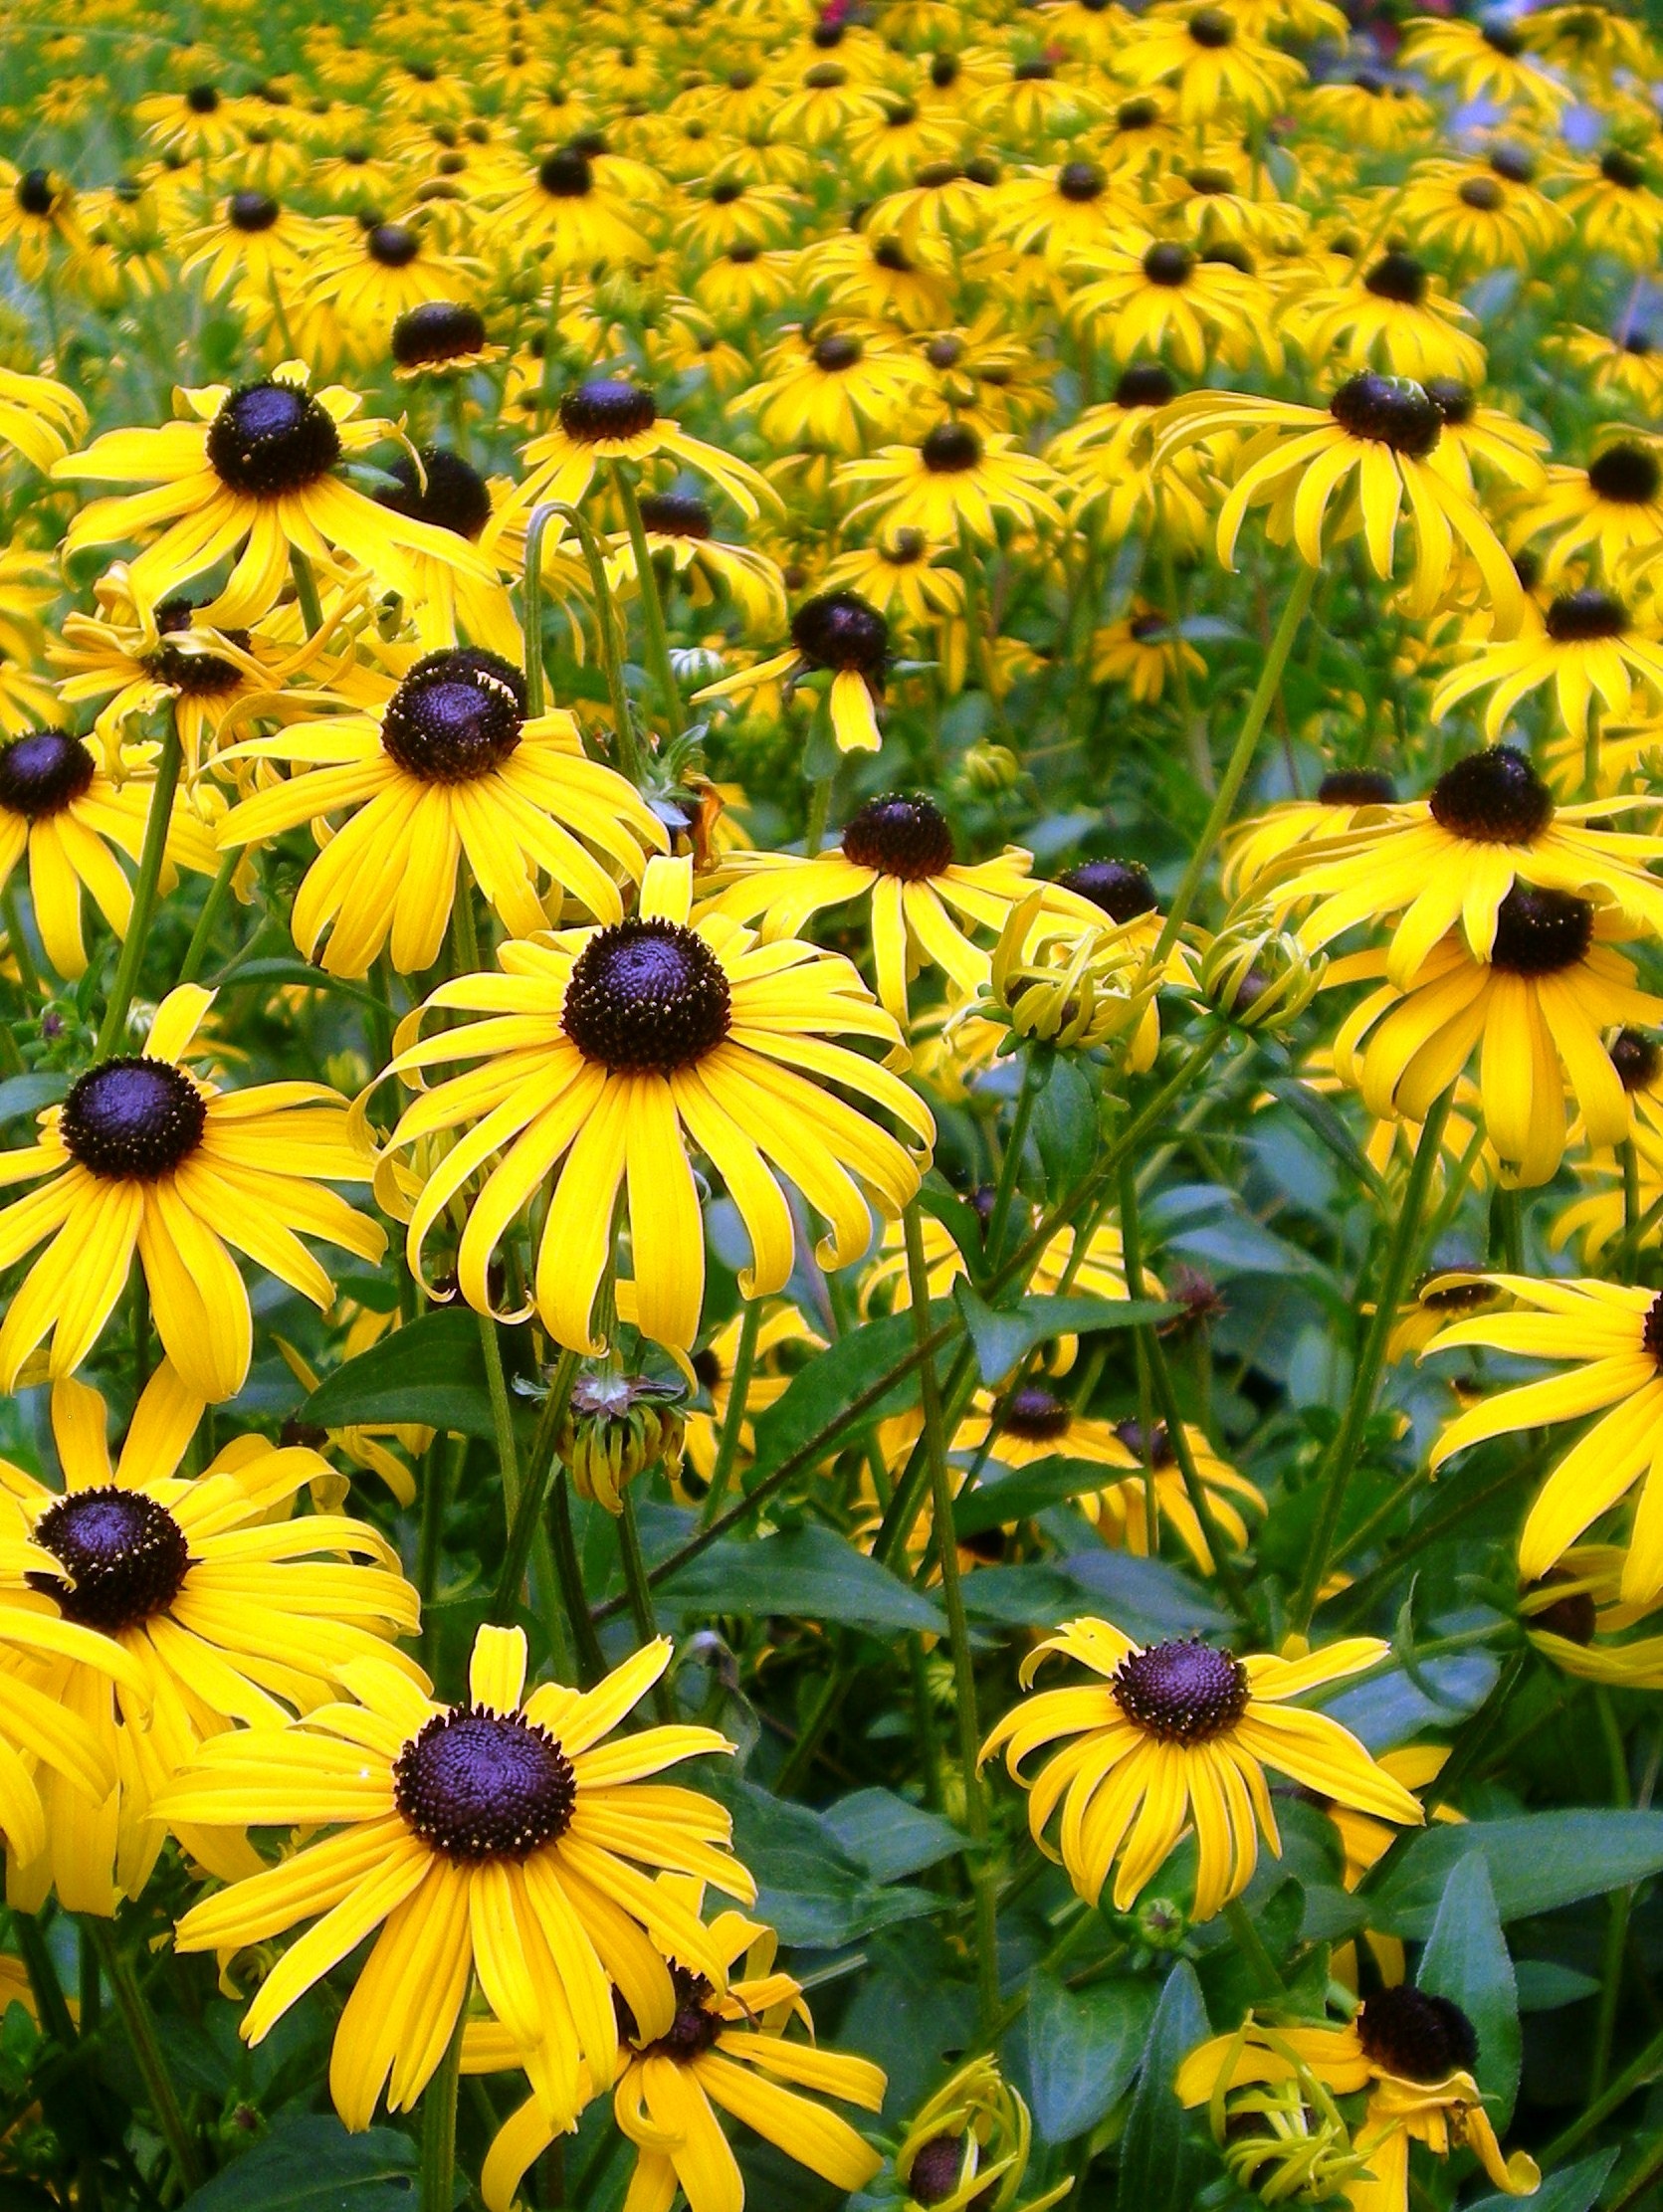
nature, plant, field, meadow, prairie, flower, daisy, yellow, flora, wildflower, coneflower, flowering plant, daisy family, annual plant, land plant